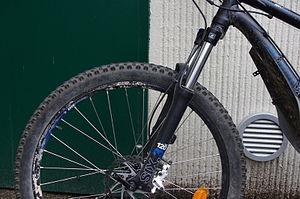
La suspension d'un vélo permet de compenser les irrégularités du terrain en créant une liaison souple entre le cadre et les roues. La suspension avant, installée dans la fourche, est présente sur la quasi-totalité des VTT, mais aussi de nombreux VTC. La suspension arrière, qui implique une articulation du cadre, est moins répandue, cantonnée aux VTT de descente et à une partie de ceux de cross-country.